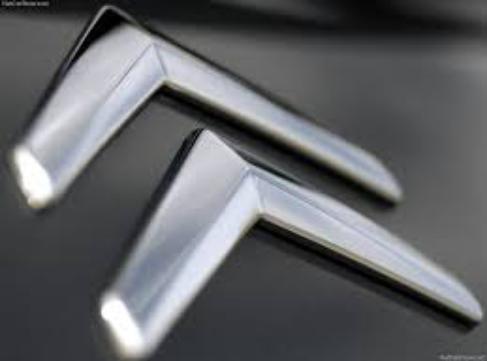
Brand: Citroen
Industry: Transportation